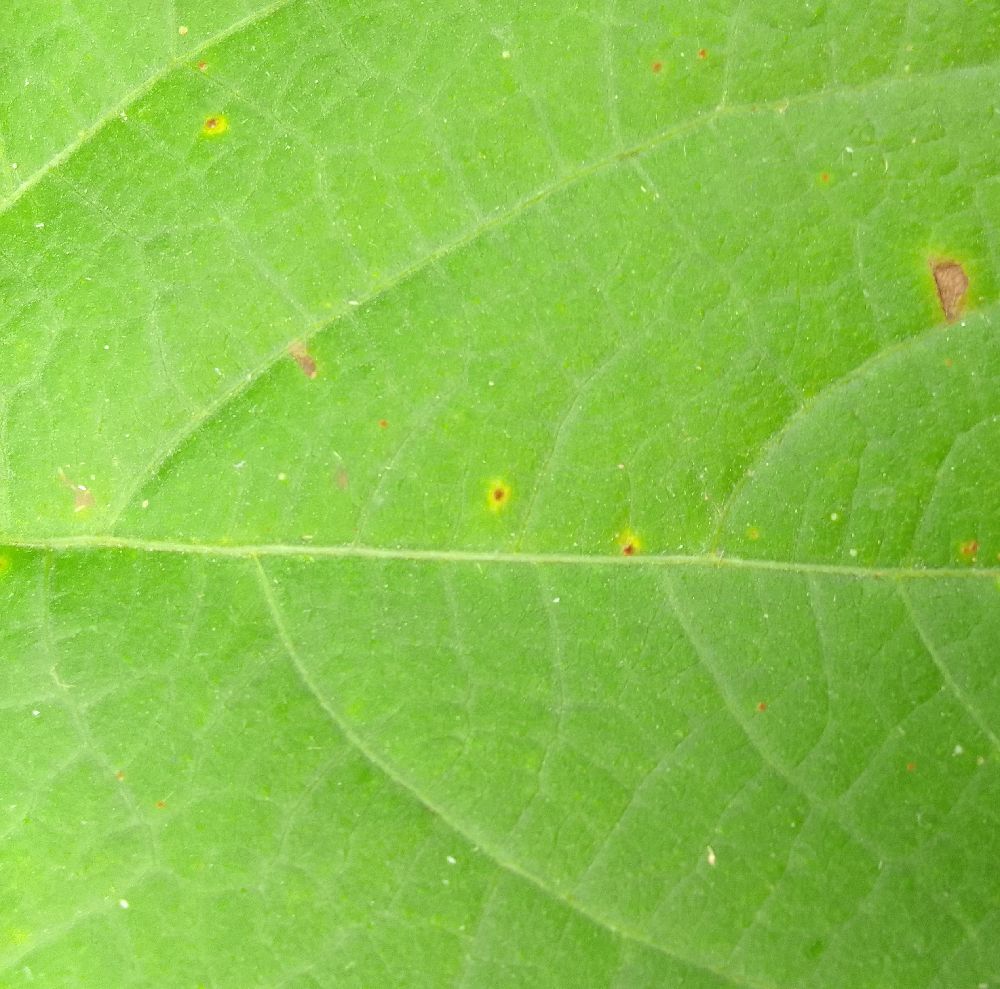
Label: rust